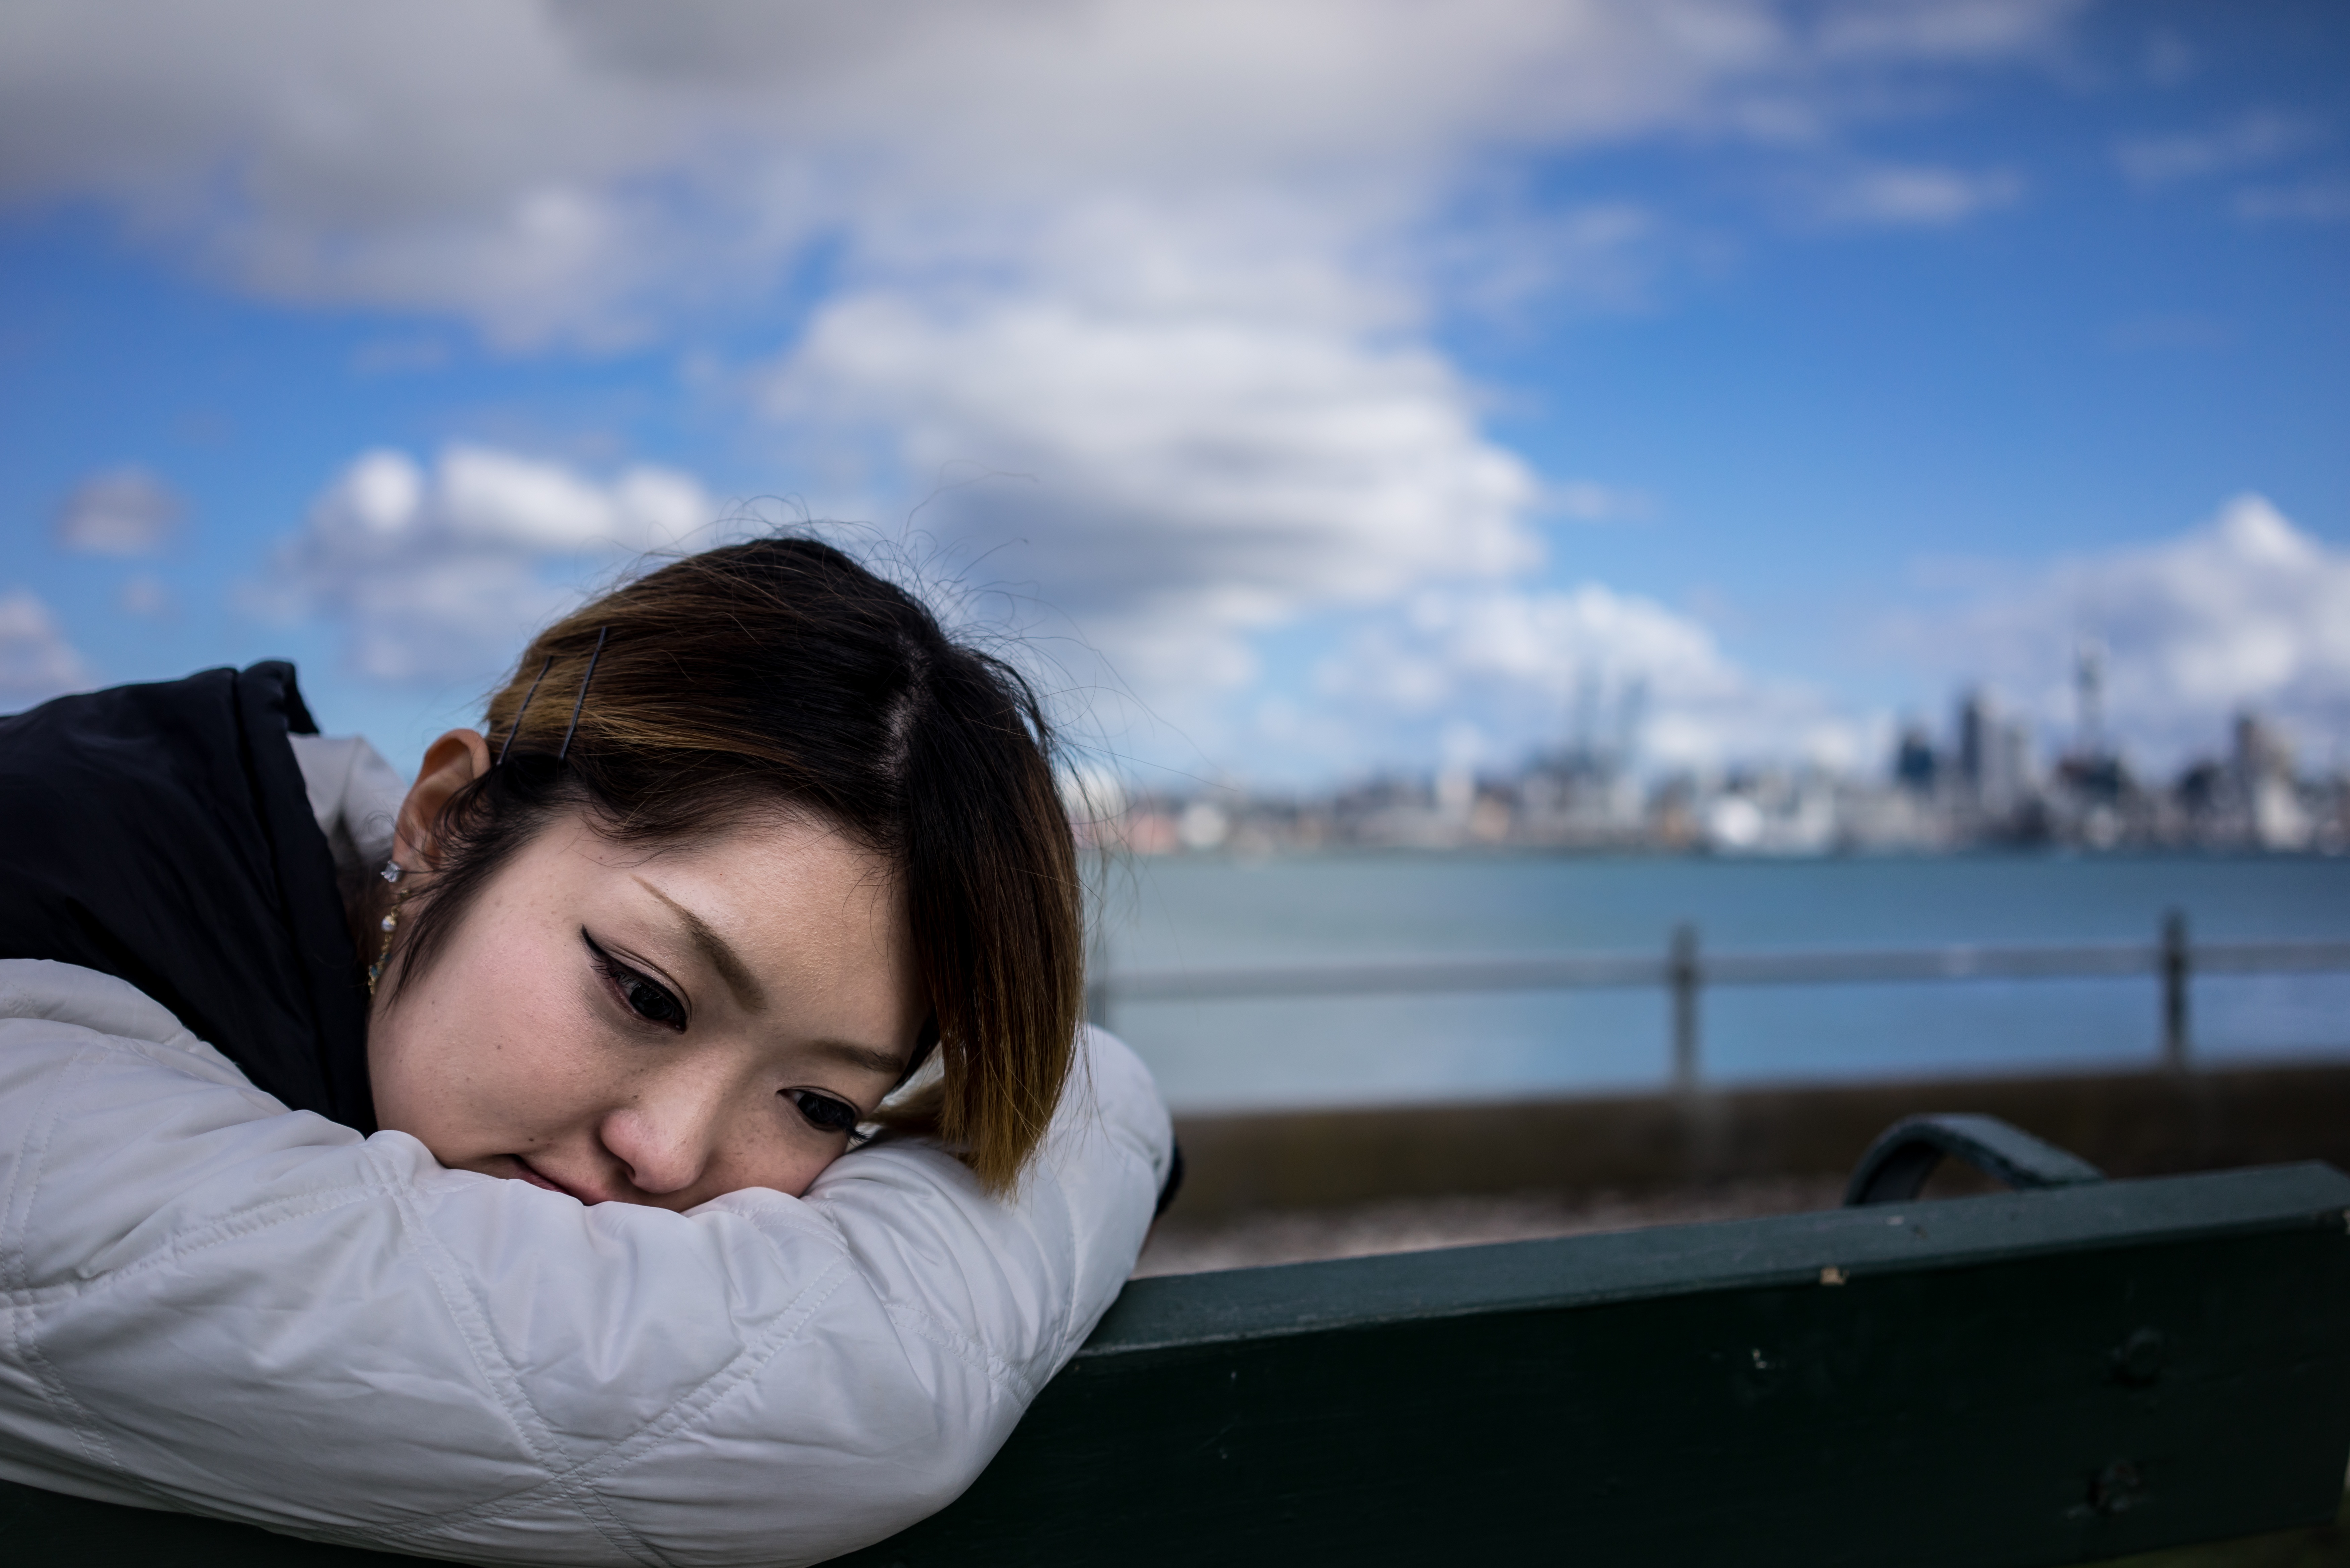
hand, person, people, girl, woman, hair, white, photography, sunlight, female, asian, portrait, model, young, chinese, red, studio, romance, fashion, blue, business, black, lady, japan, smiling, smile, makeup, cheerful, face, full, stand, happy, women, japanese, photograph, pose, new zealand, joy, effort, style, body, china, auckland, stress, oriental, attractive, emotion, strength, adult, pressure, east, length, asian girl, interaction, photo shoot, glad, struggle, asian woman, portrait photography, human positions